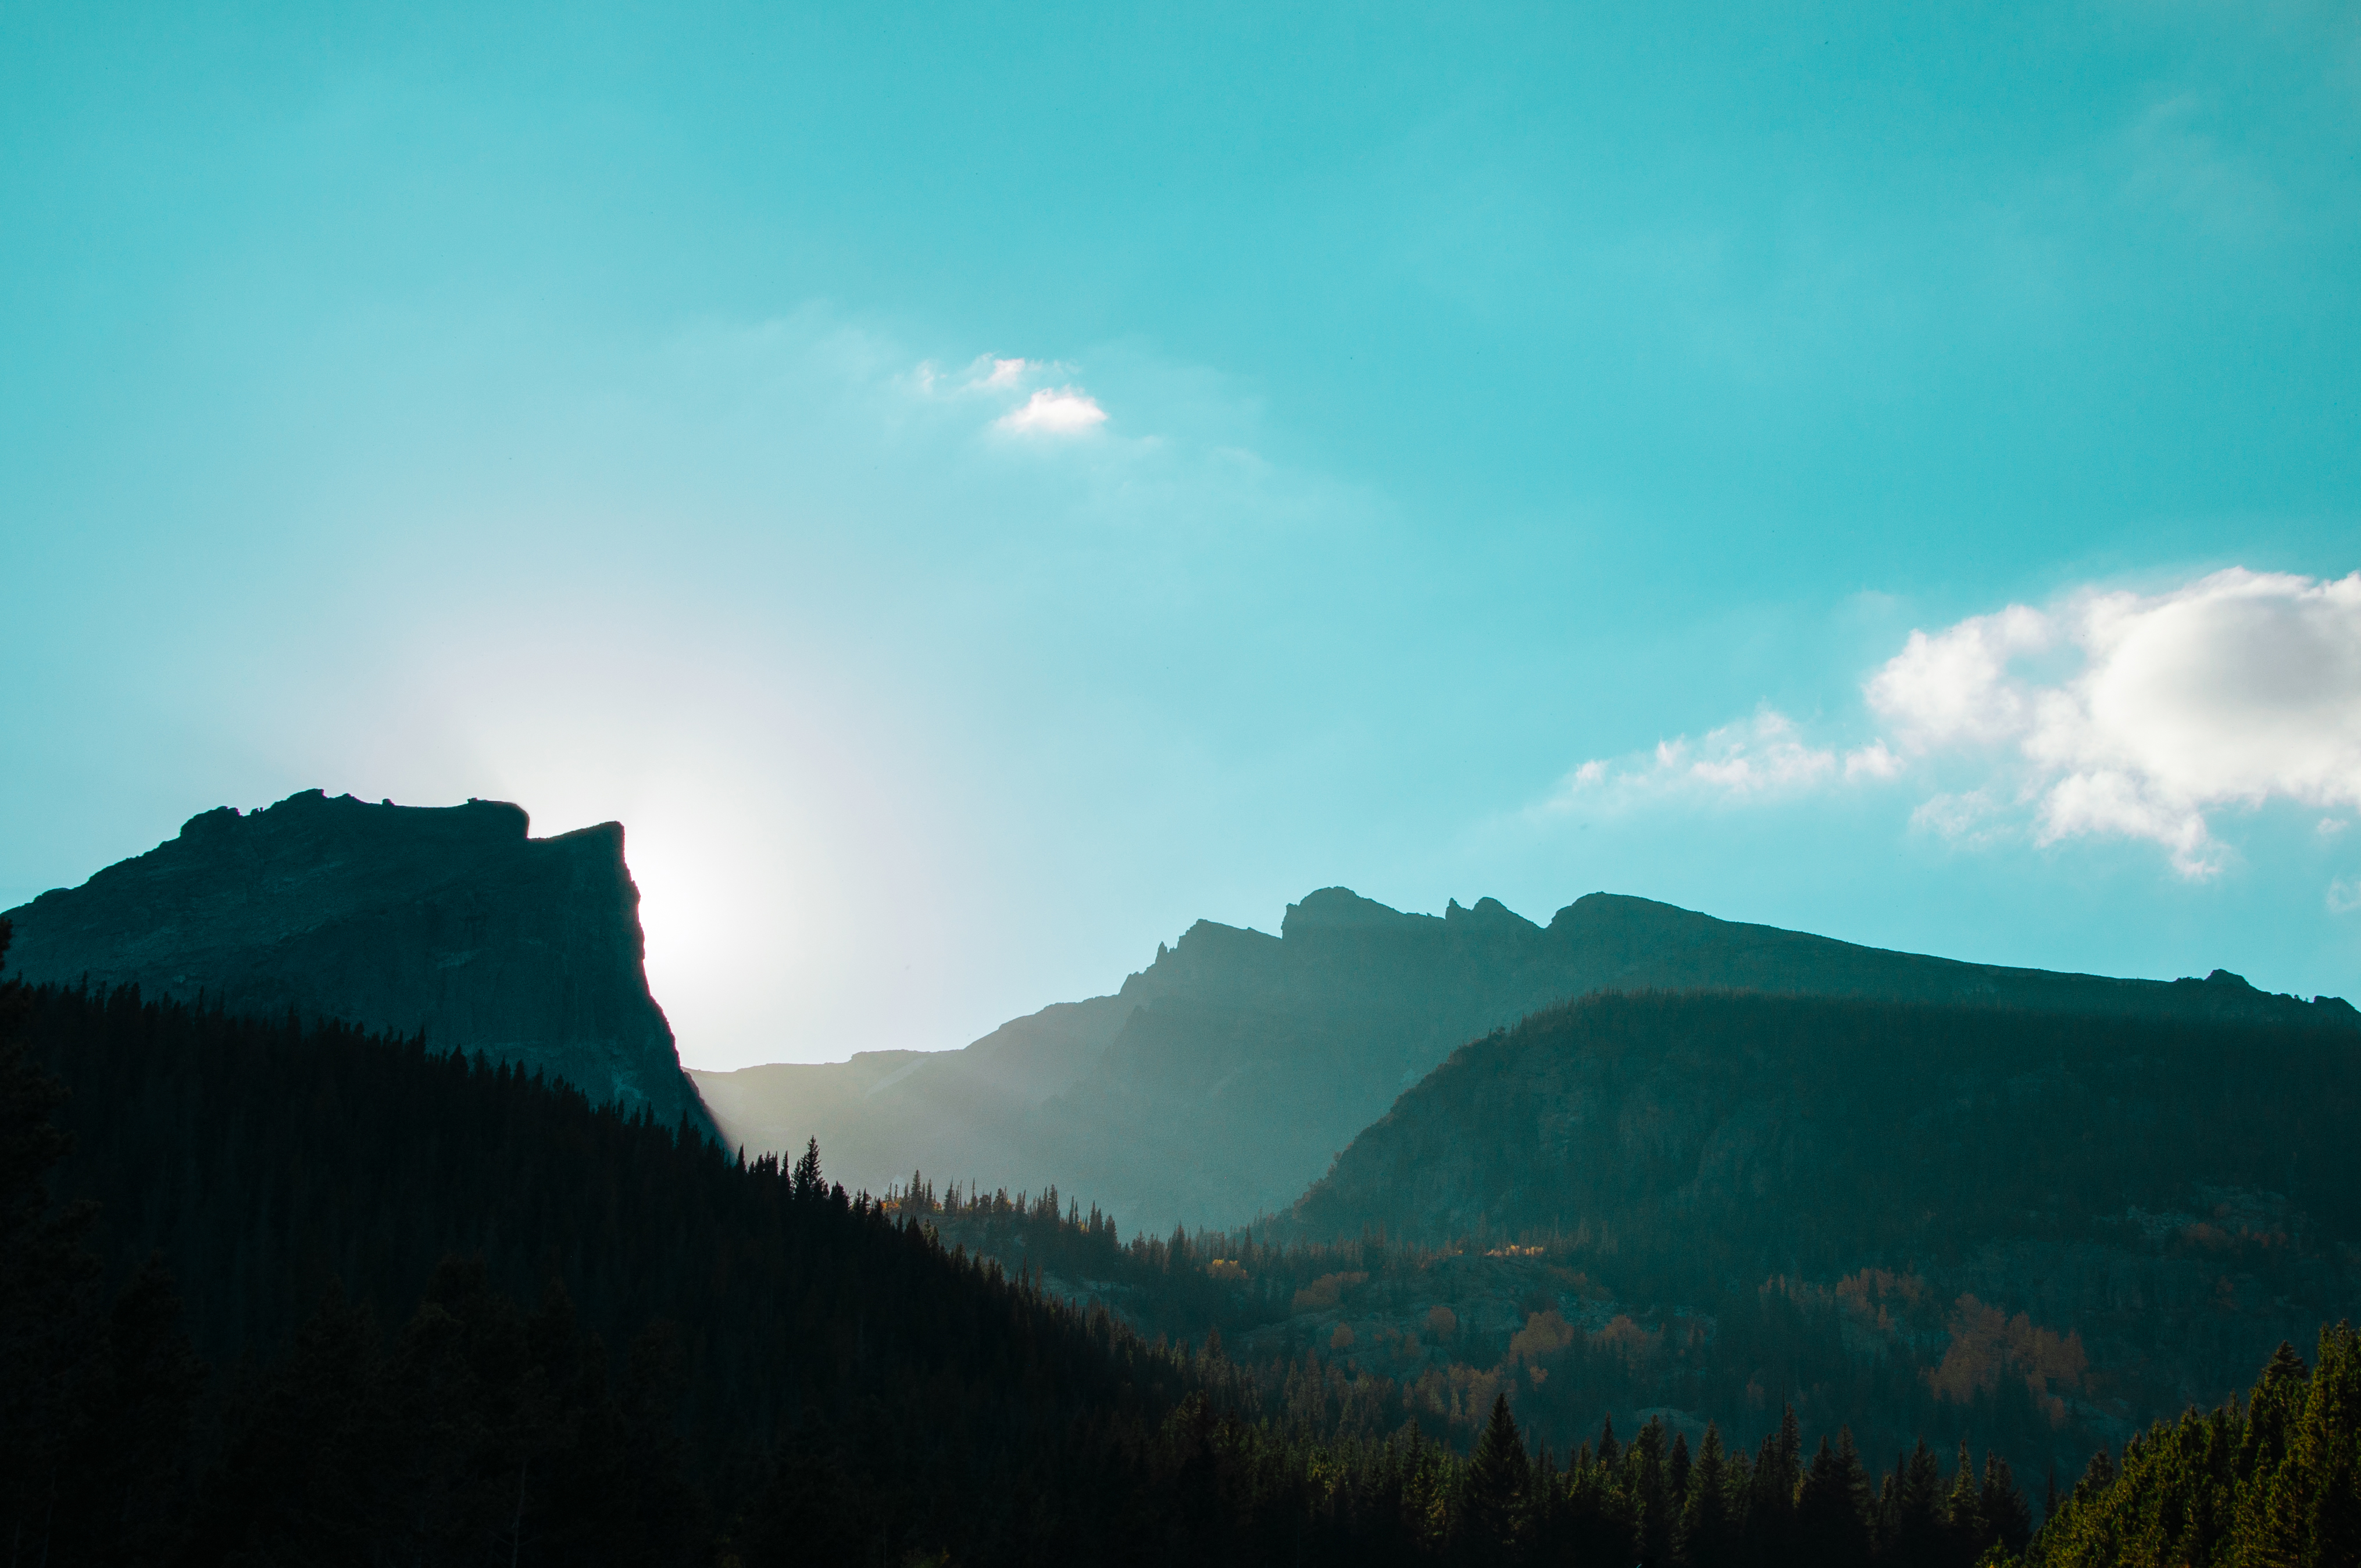
landscape, nature, horizon, mountain, cloud, sky, sunrise, mist, sunlight, morning, hill, dawn, mountain range, dusk, ridge, blue sky, alps, plateau, landform, meteorological phenomenon, geographical feature, atmospheric phenomenon, mountainous landforms